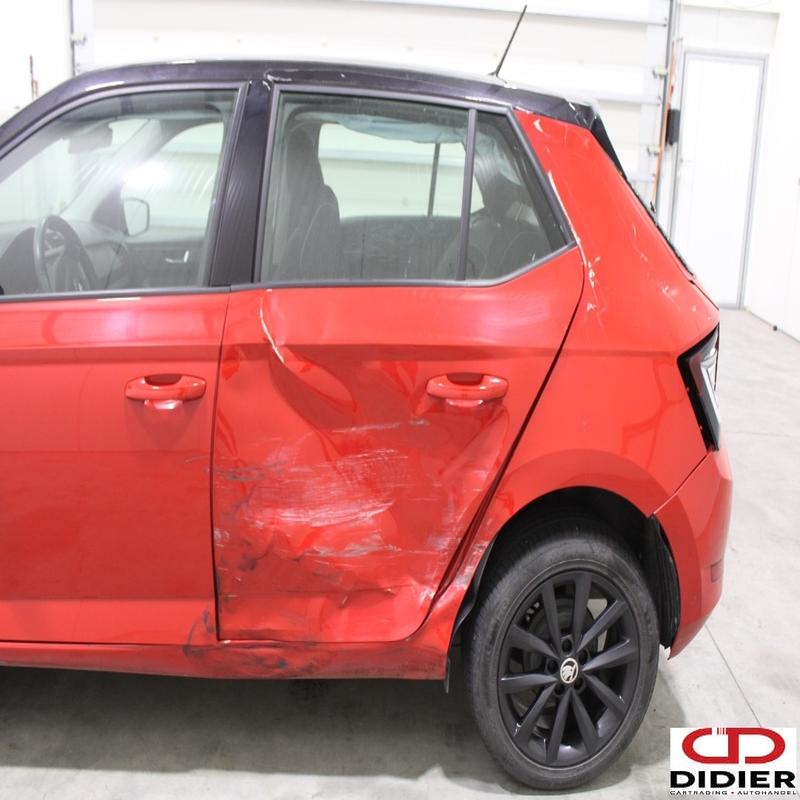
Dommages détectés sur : porte arrière gauche, aile arrière gauche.
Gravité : majeur